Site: brandenburg
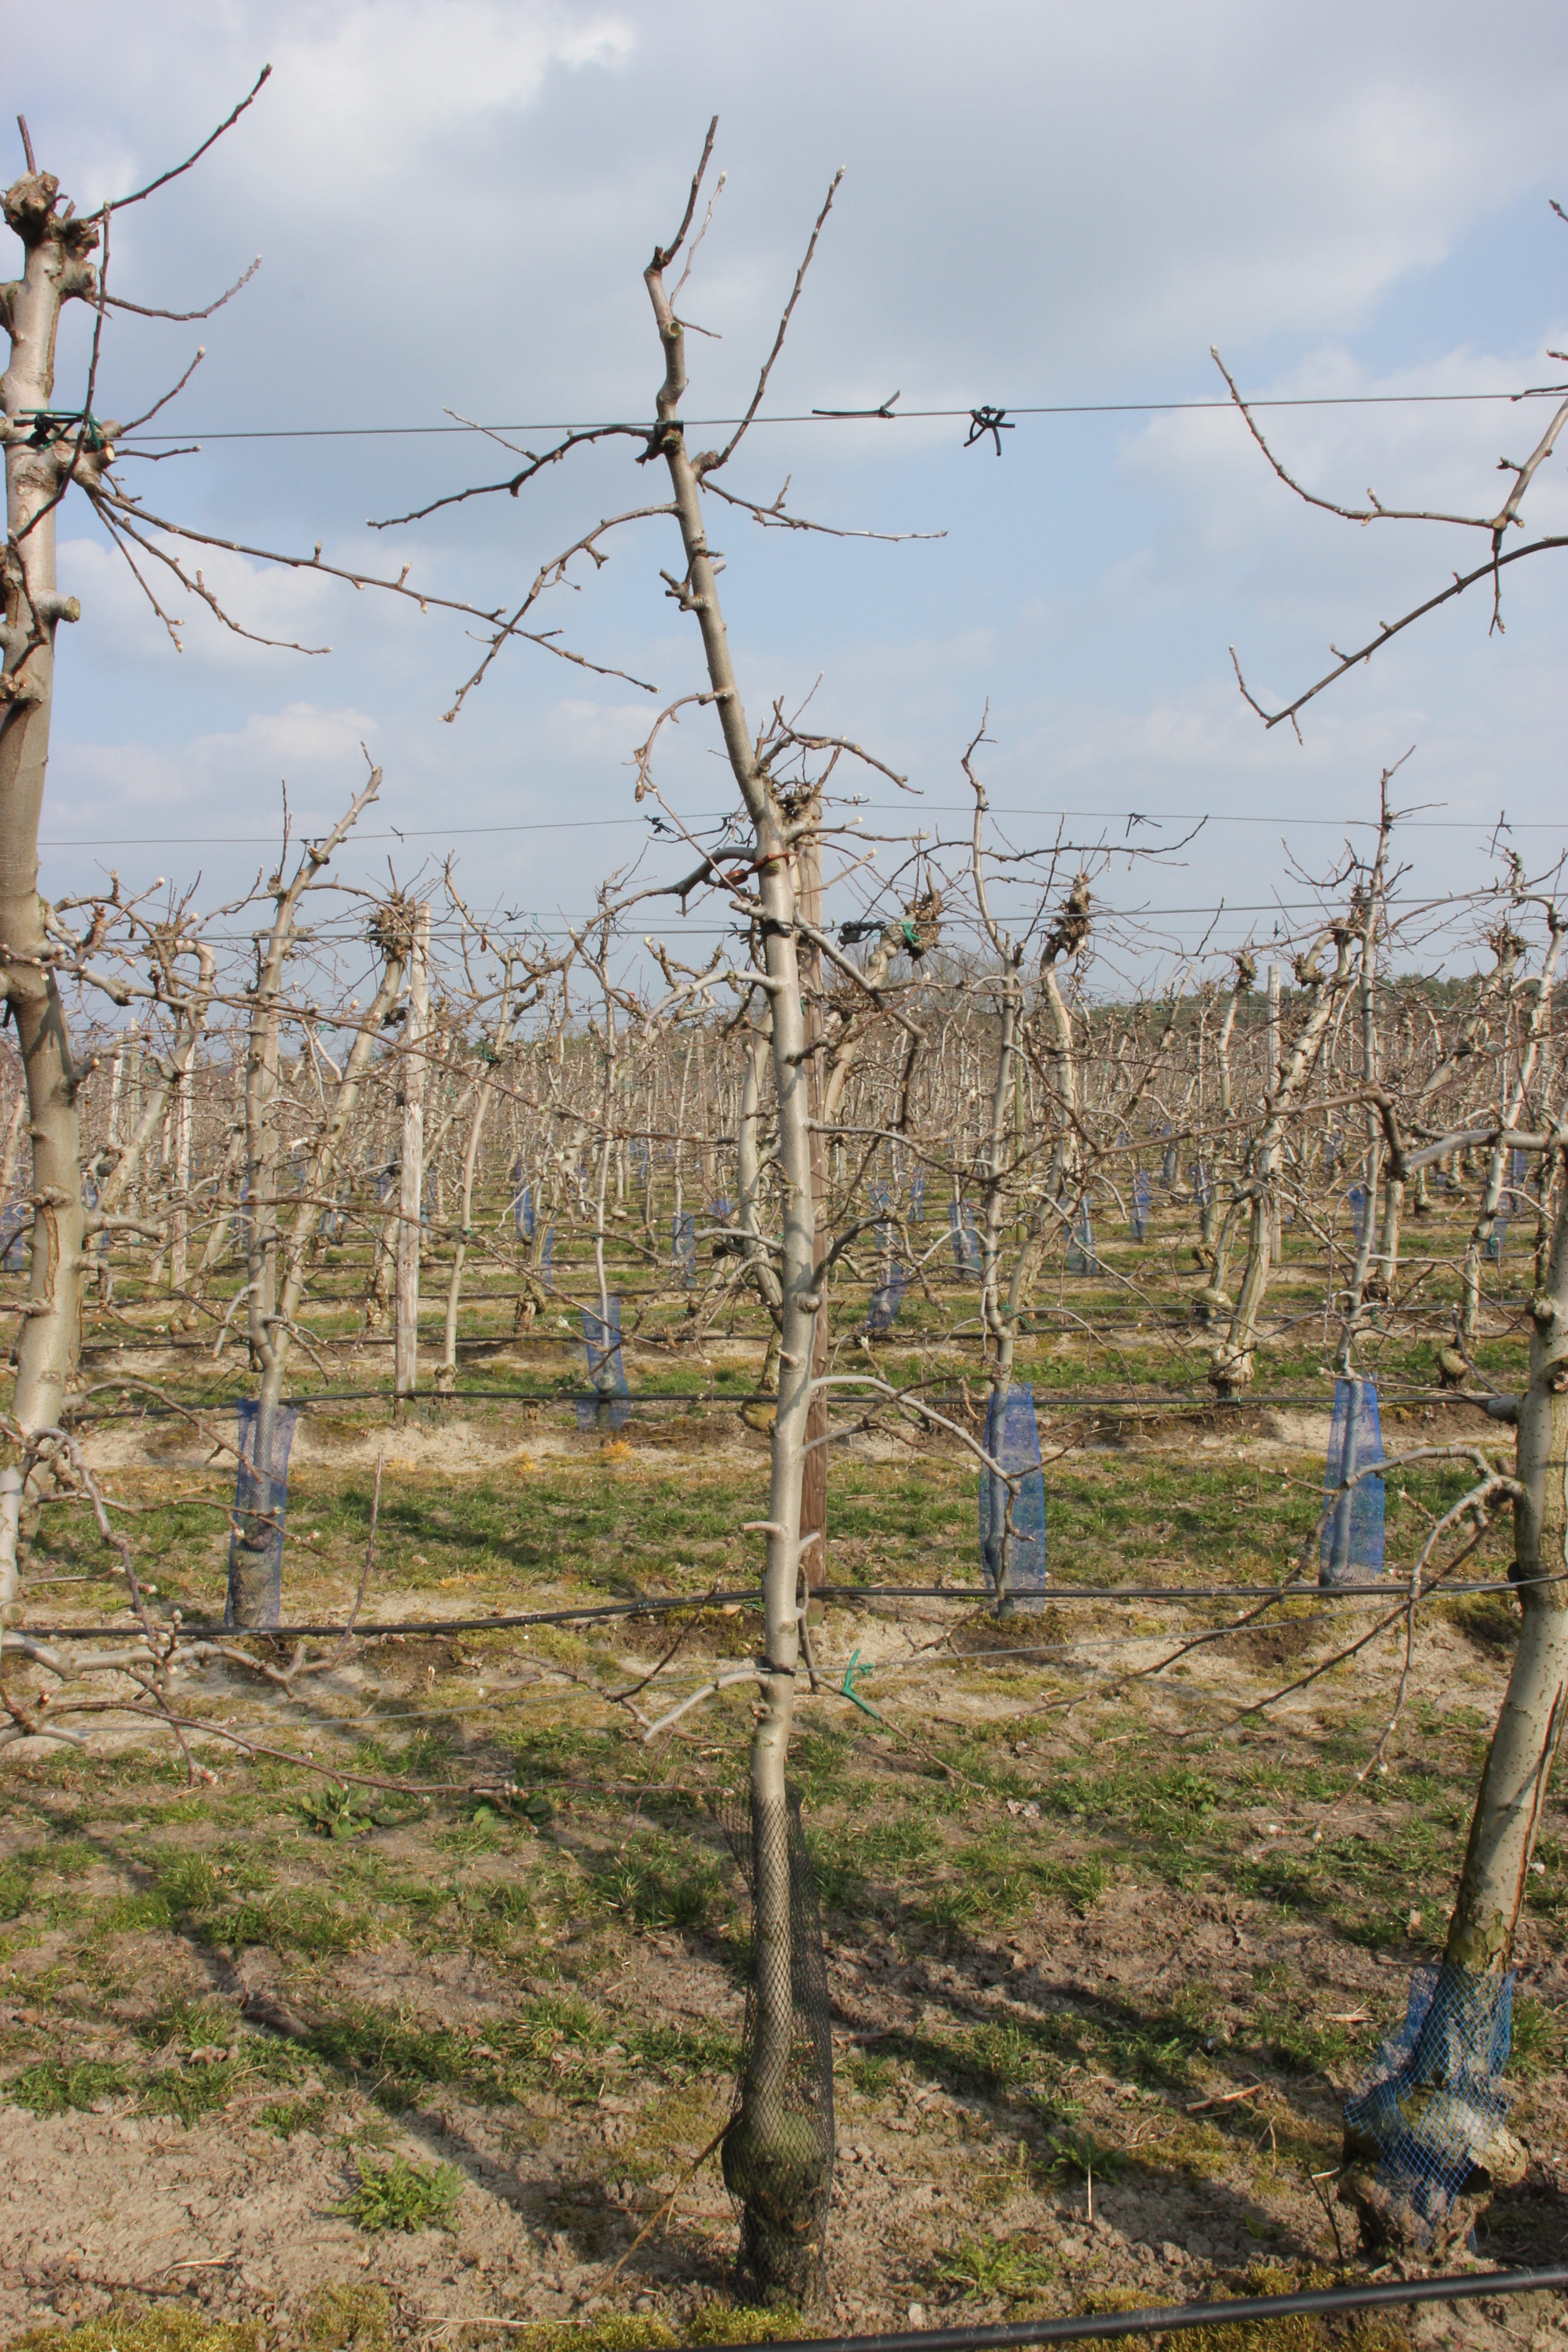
Growth stage (BBCH 03): Bud development